Merrimack Associates Building

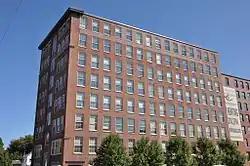

The Merrimack Associates Building is a historic factory building at 25 Locust Avenue in Haverhill, Massachusetts. The eight-story brick building, built in 1913, is one of a few industrial buildings to survive redevelopment of the area north of Haverhill's main business district. It was designed by architect Damon Brothers, who also designed the nearby Haverhill Board of Trade Building. Both of these buildings were built as essentially speculative ventures to provide factory space for small businesses associated with the shoe manufacturing business that dominated Haverhill's economy in the first few decades of the 20th century. By the 1940s the building was occupied by other tenants, most notably Western Electric, which occupied the entire building in 1946. Ownership of the building came to the Hamel family in 1943, which owned the building through a series of trusts until 1986. The property has since been rehabilitated and converted to residential use.